Academic art

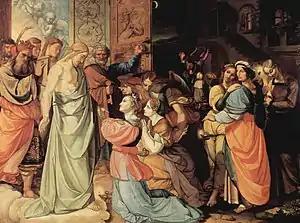
Peter von Cornelius, of the Nazarene group: "The Parable of the Wise Virgins and the Foolish Virgins", , reverting to Renaissance patterns

Stylistically, academic art cultivated the ideal of perfection and at the same time selective imitation of reality (mimesis), which had existed since Aristotle. With perfect mastery of color, light and shadow, forms were created in a quasi-photorealistic manner. Some paintings have a "polished finish" where no brushstroke can be recognized on the finished work. After the oil sketch, the artist would produce the final painting with the academic "fini", changing the painting to meet stylistic standards and attempting to idealize the images and add perfect detail. Similarly, perspective was constructed geometrically on a flat surface and was not really the product of sight.